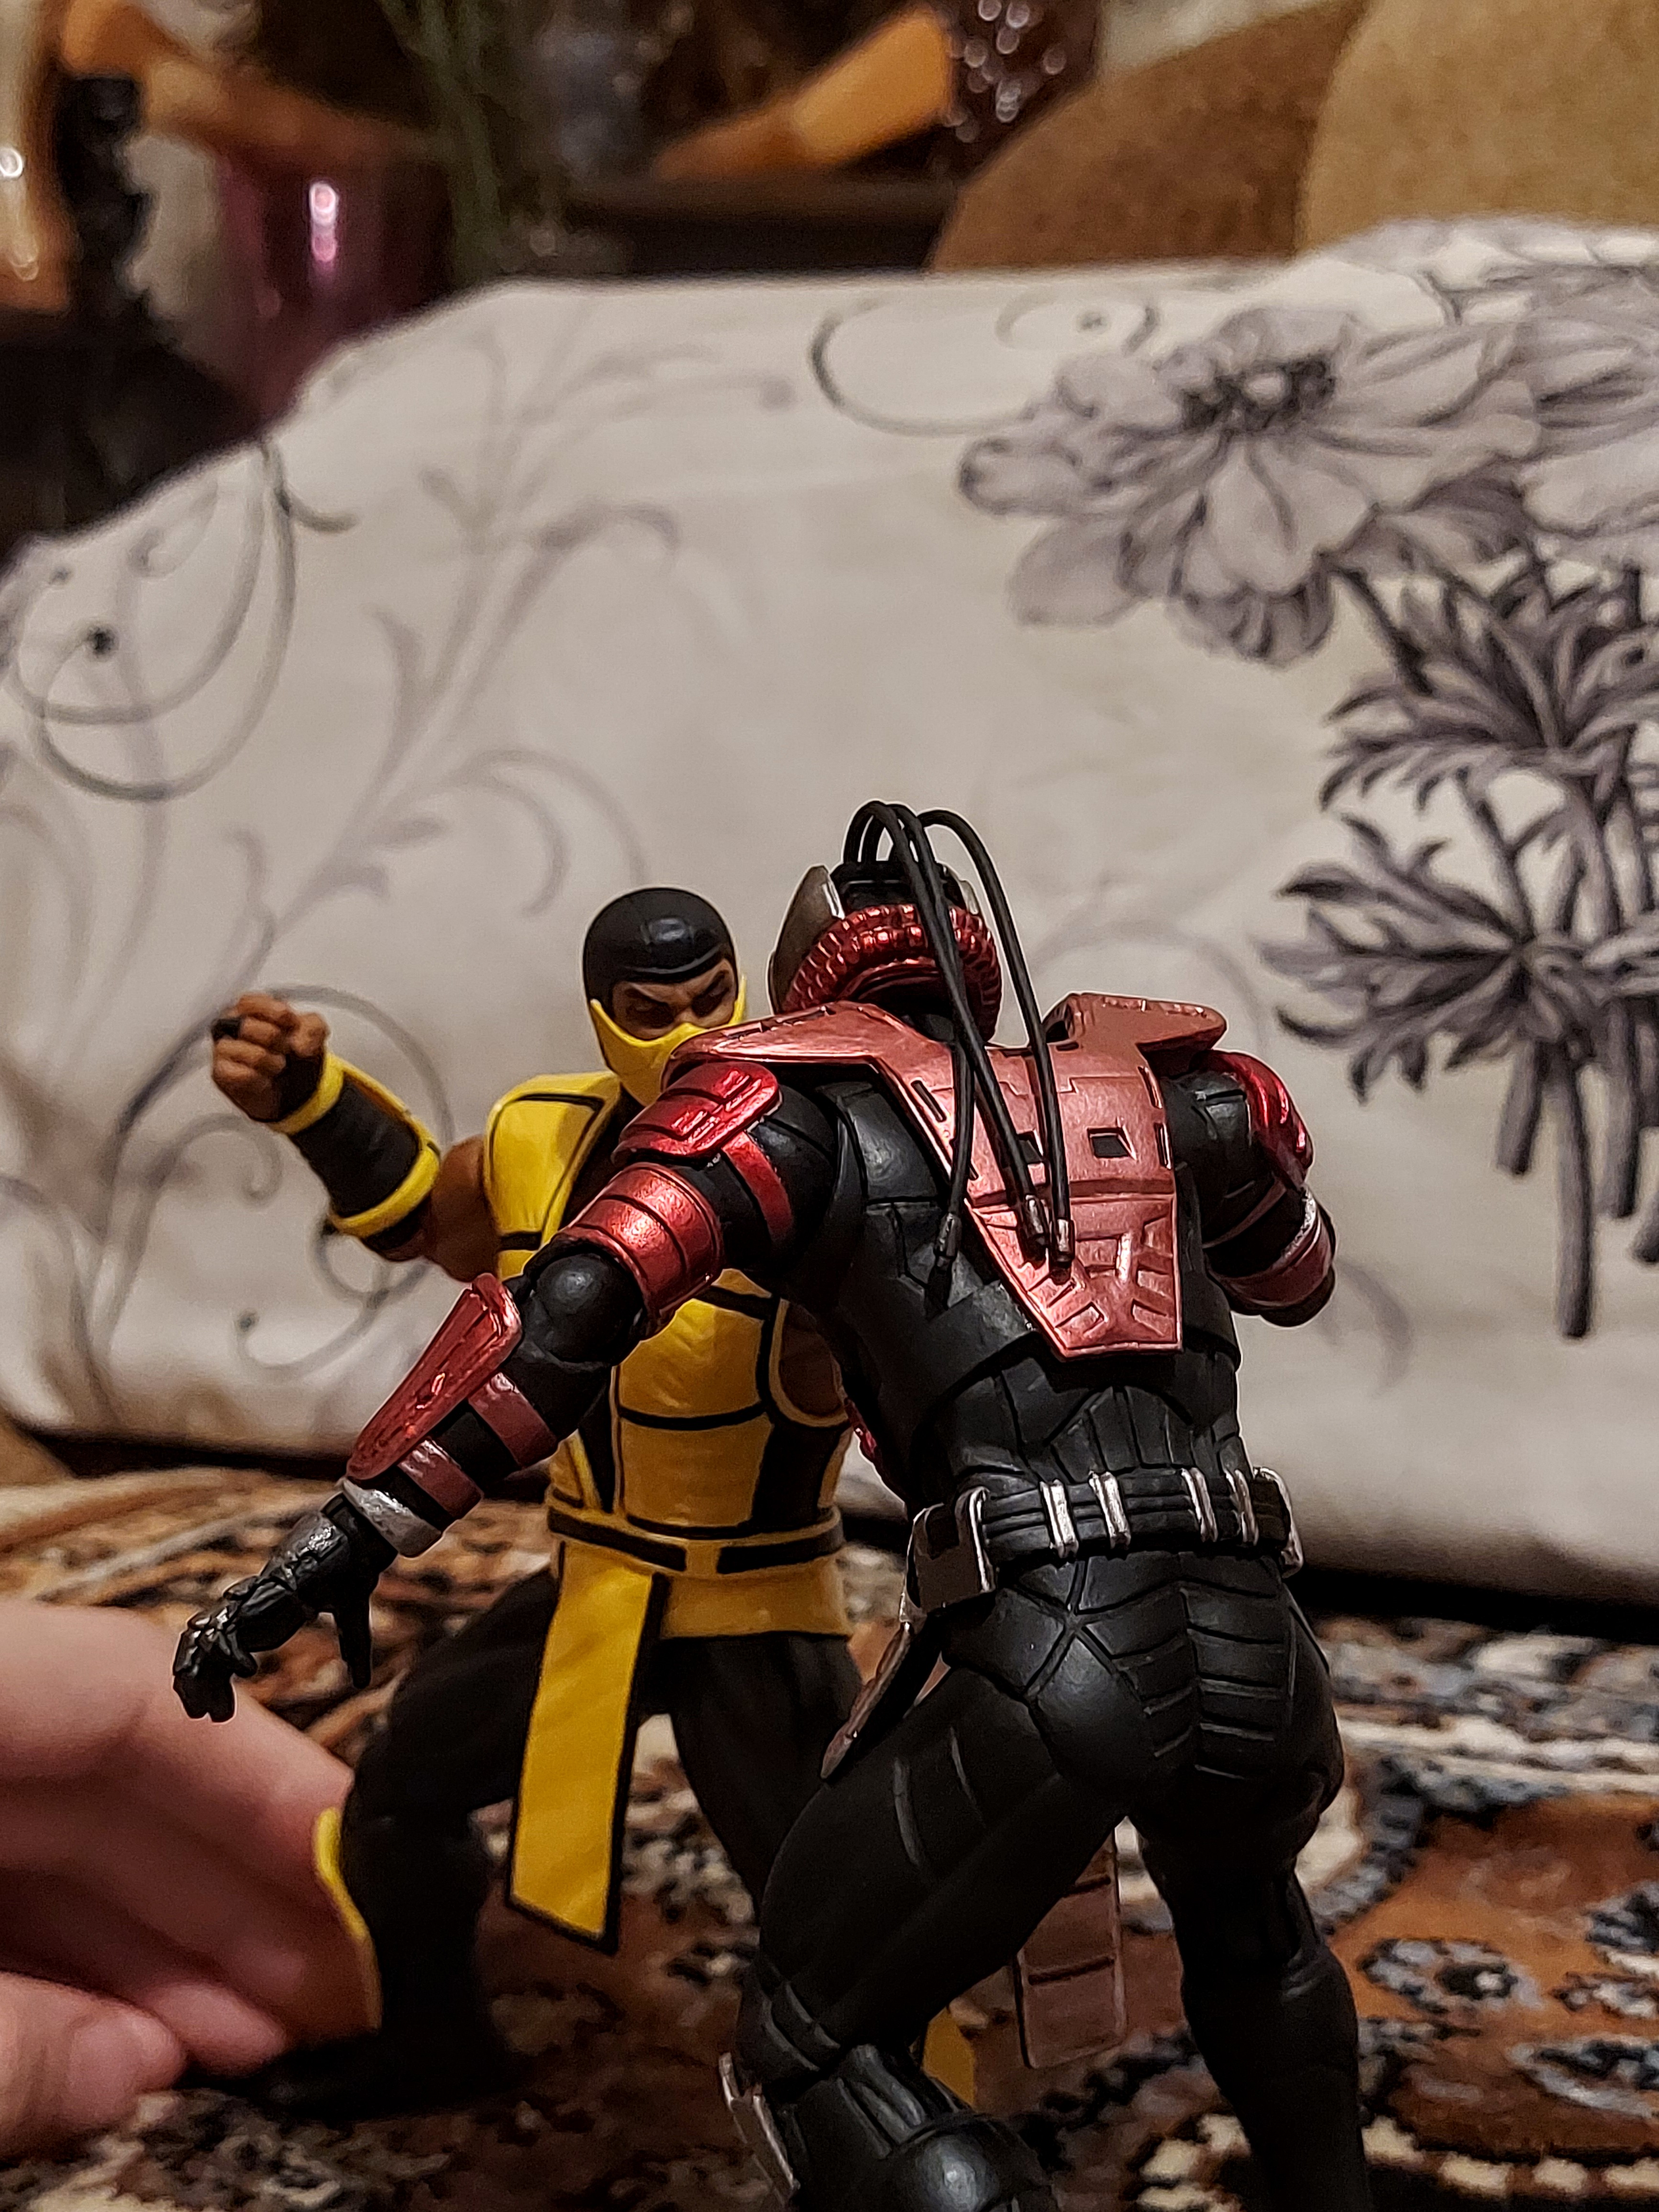
scorpion, storm, collectibles, cartoon, toy, art, cg artwork, fictional character, action figure, carmine, metal, illustration, fiction, plant, armour, visual arts, cape, action film, animation, superhero, hero, personal protective equipment, comics, pattern, spider man, mythology, figurine, avengers, supervillain, costume